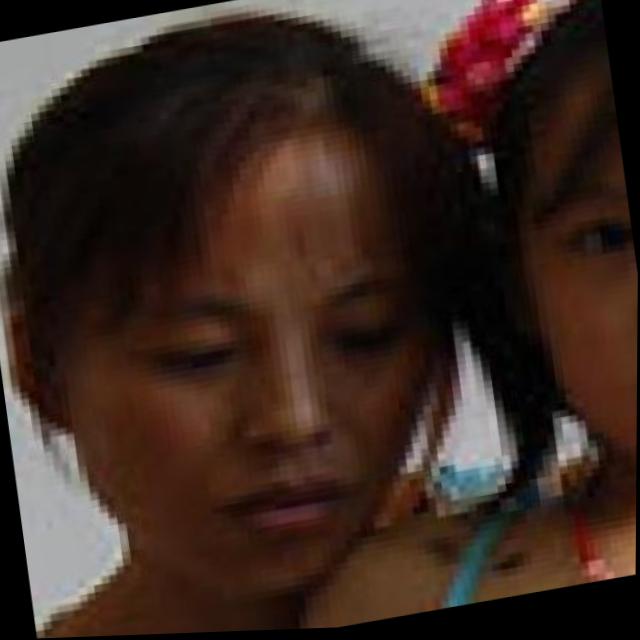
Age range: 21-44